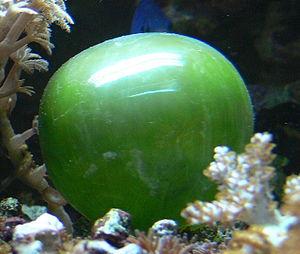
Cette page a pour objet de présenter un arbre phylogénétique des Chlorophyta stricto sensu, c'est-à-dire un cladogramme mettant en lumière les relations de parenté existant entre leurs différents groupes, telles que les dernières analyses reconnues les proposent. Ce n'est qu'une possibilité, et les principaux débats qui subsistent au sein de la communauté scientifique sont brièvement présentés ci-dessous, avant la bibliographie.
Cette page présente une liste de références relatives à la botanique, à la phycologie et à la mycologie, d'ouvrages, de publications ou de sites internet reconnus par la communauté scientifique comme incontournables ou majeurs, qu'ils soient généraux ou plus ciblés. Pour les sujets comportant une liste de références trop importante, se reporter aux éventuelles sous-pages plus spécialisées via les liens proposés. Pour chaque discipline elle présente les grandes lignes historiques de la littérature et cite les auteurs ayant le plus de notoriété.
Valonia ventricosa est une espèce d'algues vertes marines unicellulaires de la famille des Valoniaceae.